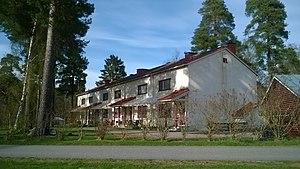
Le Parc Aalto est une résidence située à Vaasa en Finlande.
Cet article est une liste partielle des bâtiments conçus par Alvar Aalto.